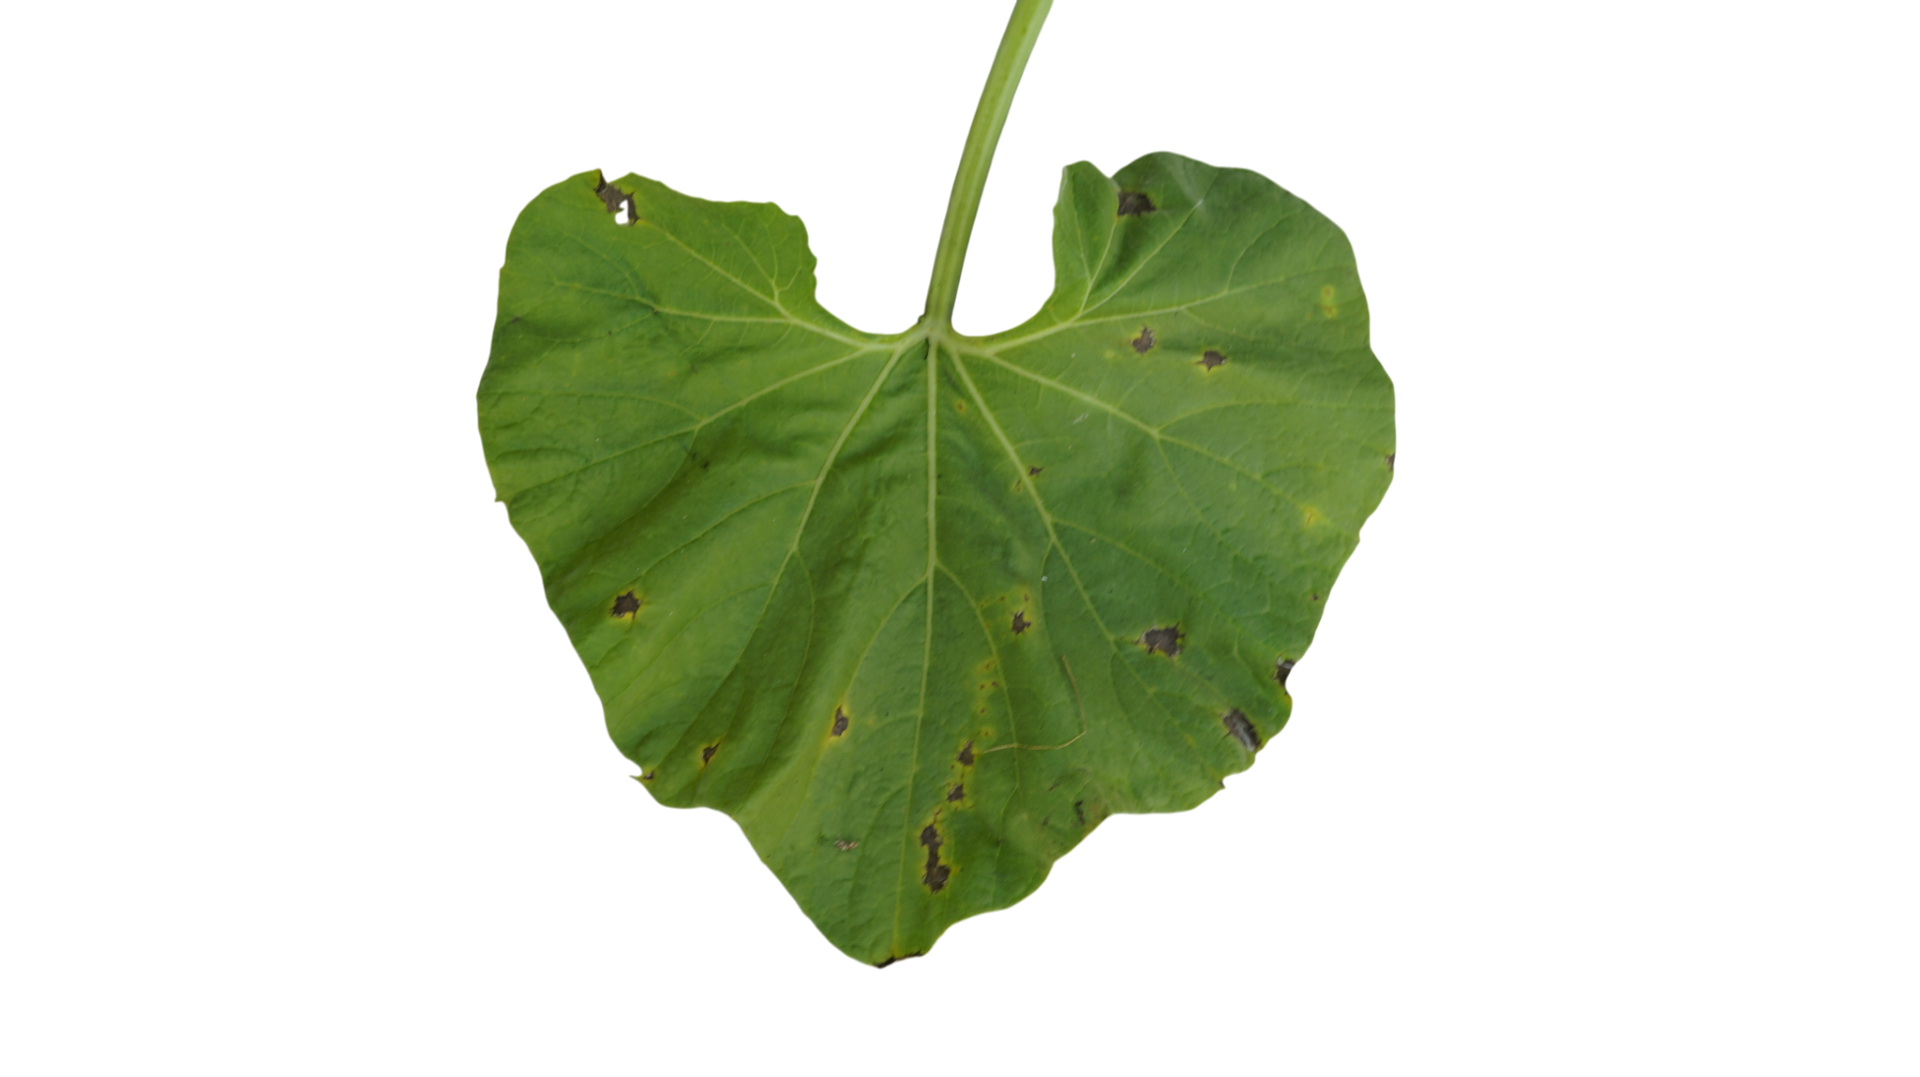
Crop: Bottle Gourd
Label: Anthracnose